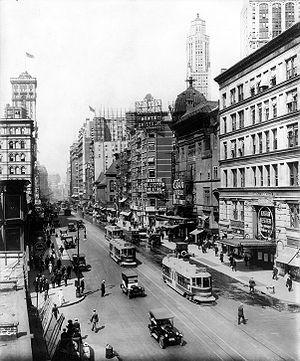
Le théâtre Knickerbocker est un ancien théâtre de New York, situé sur 1396 Broadway. Ouvert en 1893, il est détruit en 1930.